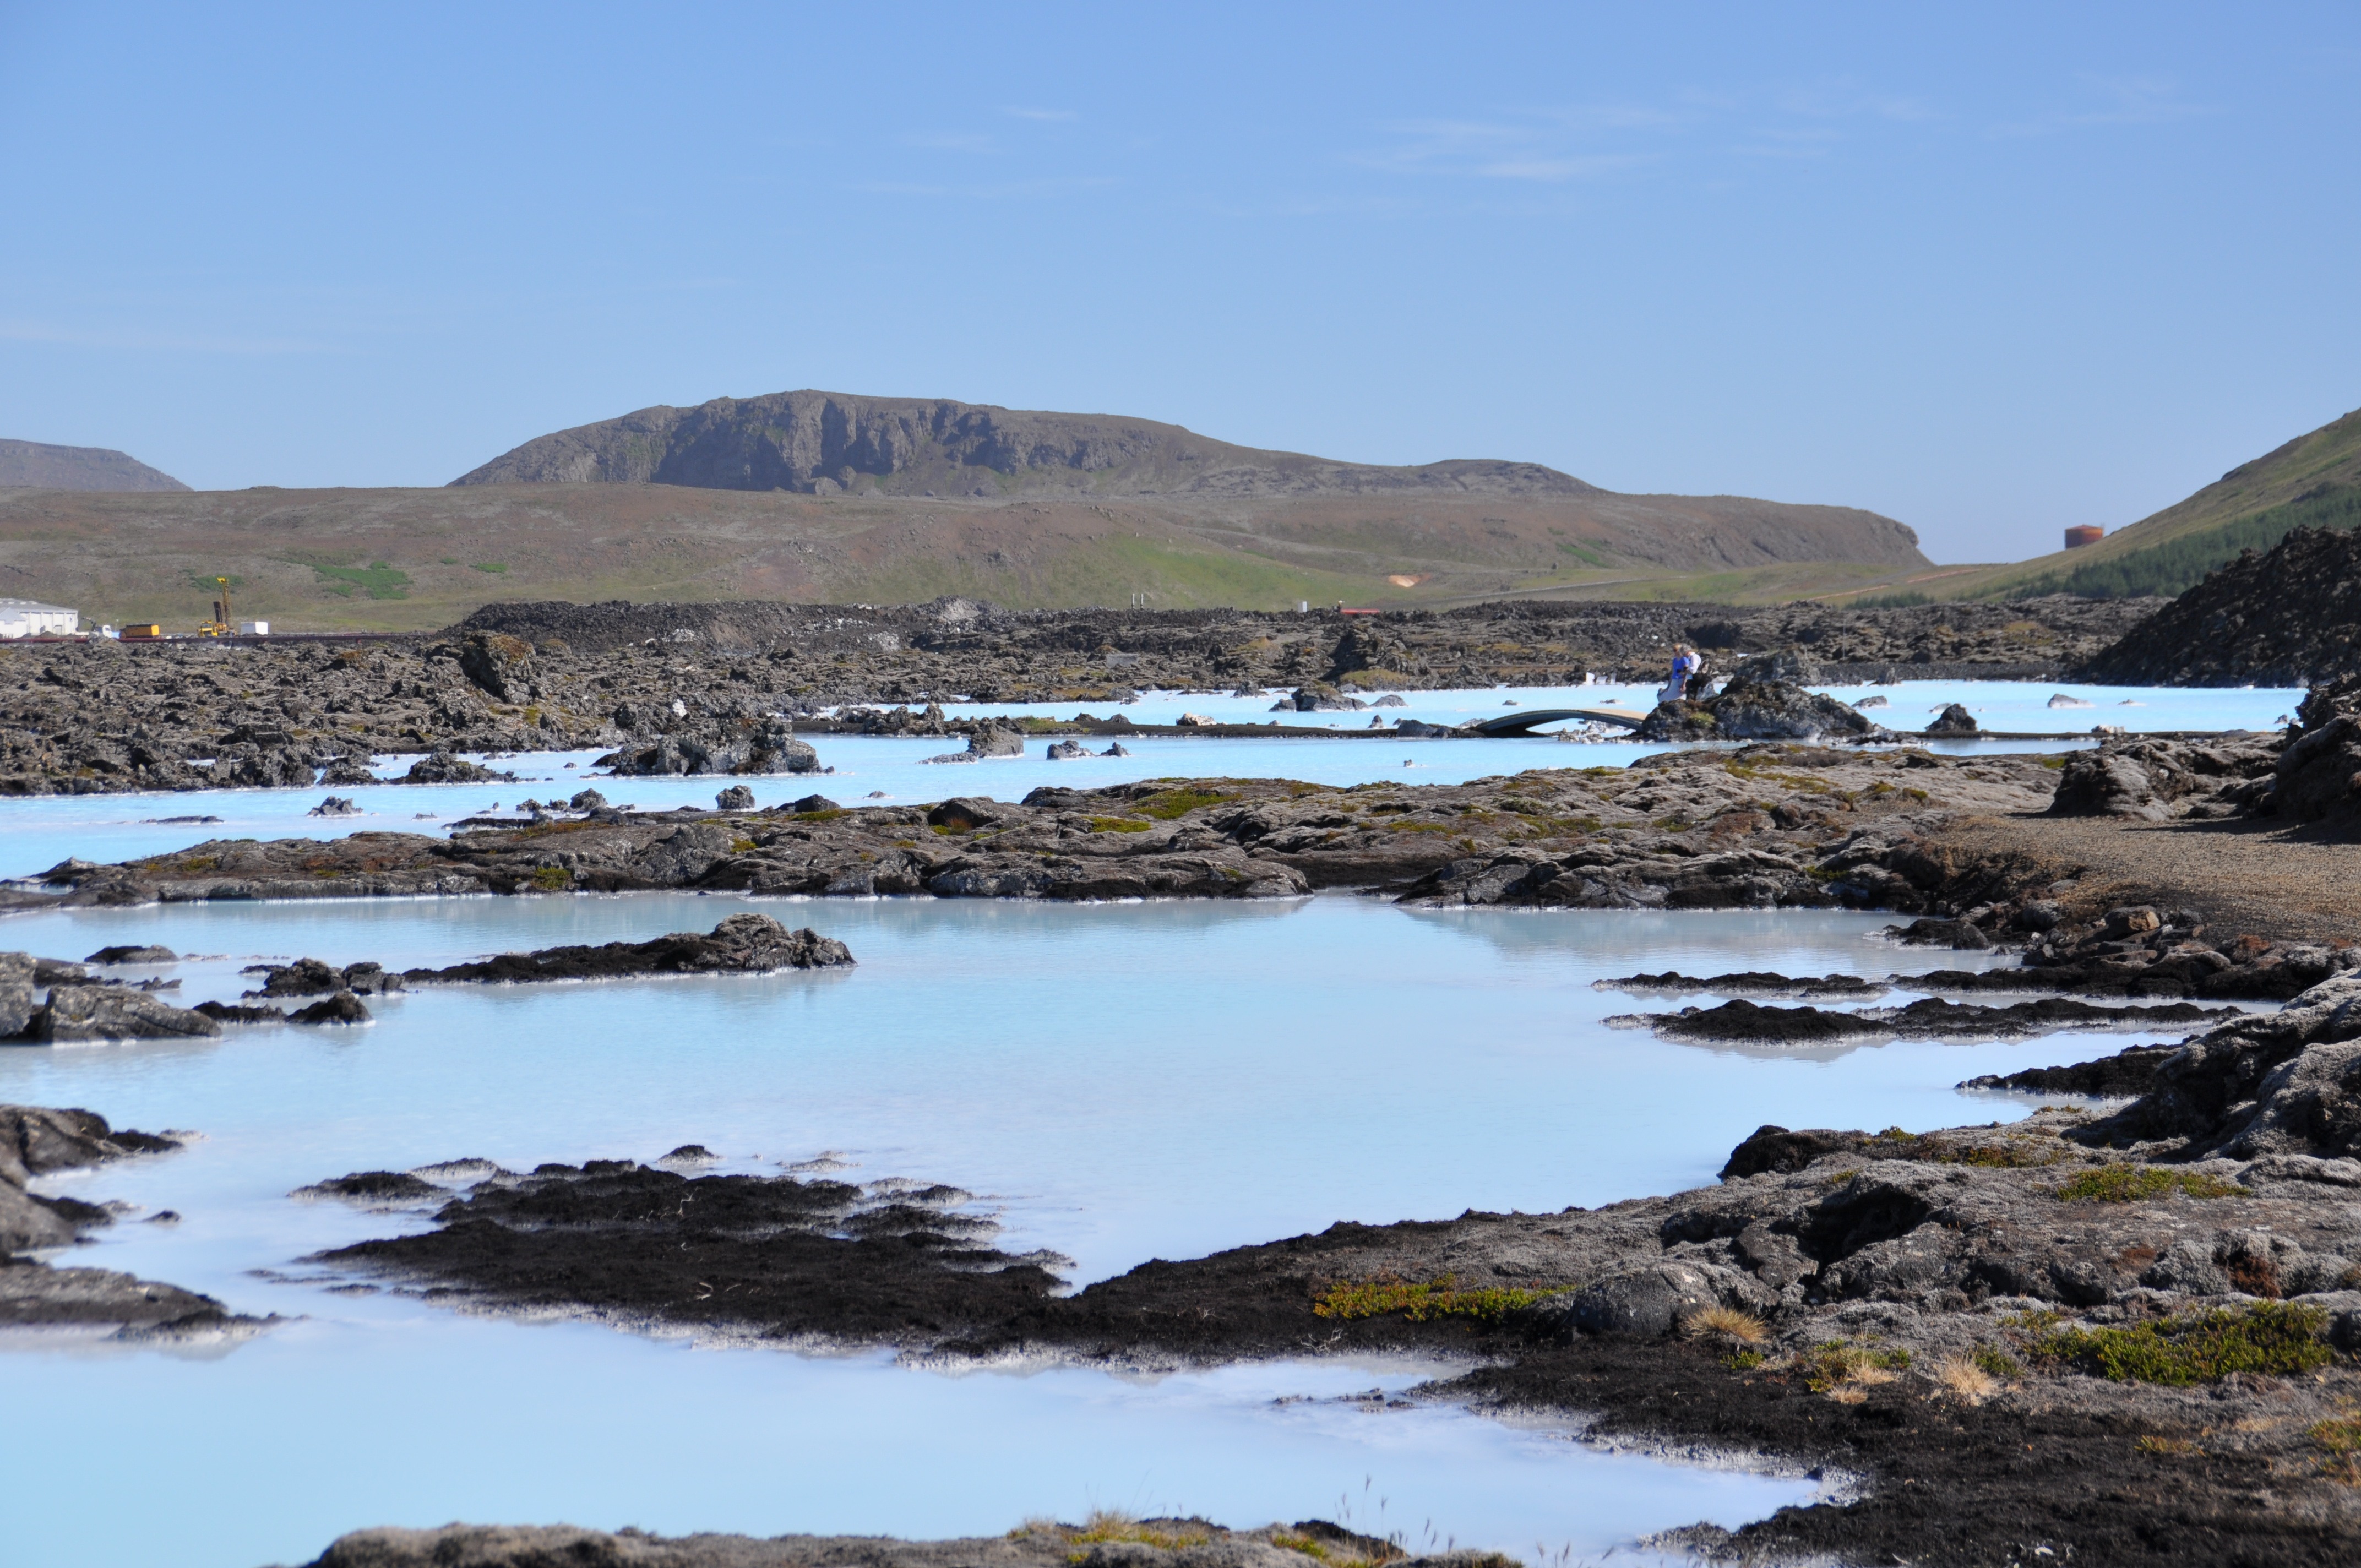
sea, coast, nature, marsh, shore, lake, river, cove, bay, iceland, reservoir, blue lagoon, wetland, loch, geographical feature